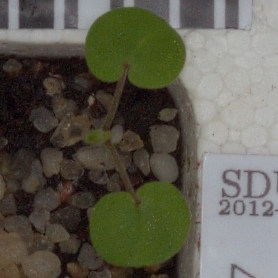
Label: smallflowered_cranesbill